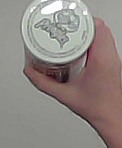
Product: pringles_original